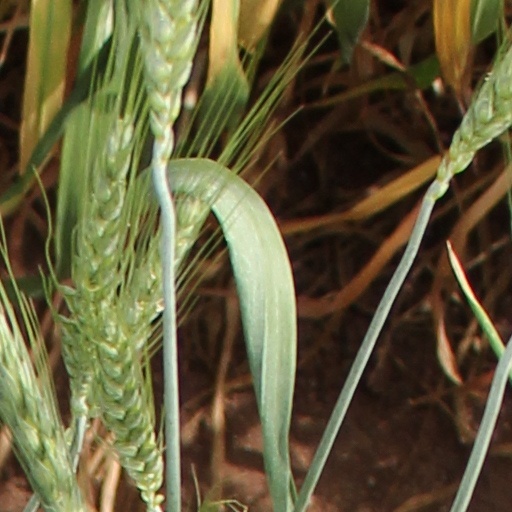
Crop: wheat